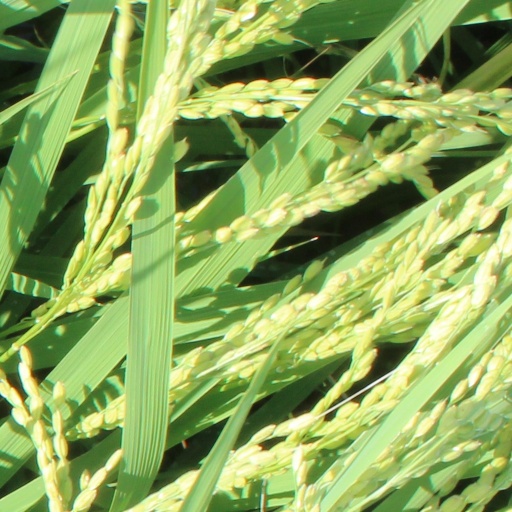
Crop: rice